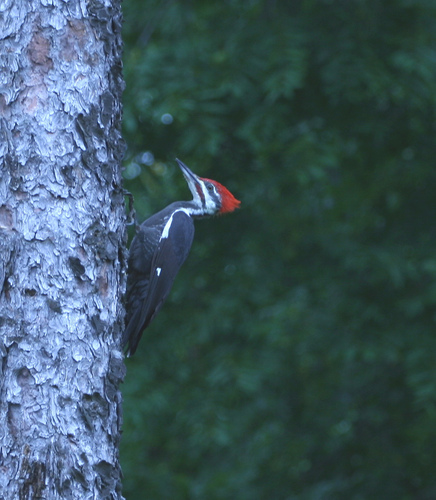
this bird has a orange head , a black and white body.
bird has black body feather,red crown feathers, and a long pointed beaka small woodpecker with a mostly black body and feet stands on the tree. it's wings are partially white, as well as the cheek patch. the crown is covered in red feathers
this bird has a bright red crown,a black belly, breast & throat, and a black eyering.
a bird with a tall pointed red fringe, large triangular bill, white eyebrow, and black body.
a dark black feathered bird with a long beak and red nape
this bird has a dirty reddish crown, long bill and white and dark orange stripes on the throat, with grey blue primaries and secondaries.
this bird has wings that are black and has a red crown
this bird has a red crown, black and white cheek and chin stripes, and a dark grey body.
this bird has wings that are black and has a red belly
Species: Pileated Woodpecker